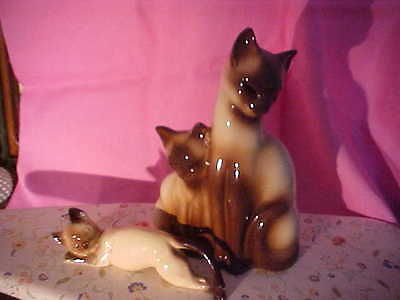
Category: lamp